Badajoz massacre

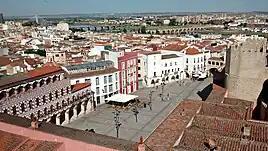
View of the old centre of the city of Badajoz, next to the river Guadiana, where the massacre took place after the Battle of Badajoz.

The Badajoz massacre occurred in the days after the Battle of Badajoz during the Spanish Civil War. Between 500